Epping Forest, Kearns

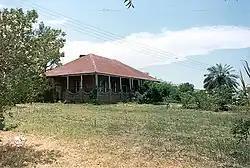

Epping Forest is a heritage-listed former farm and residence located on Mississippi Crescent, Kearns, New South Wales, an outer suburb of Sydney, Australia. It was designed and built from 1825. The property is privately owned. It was added to the New South Wales State Heritage Register on 13 August 1999.